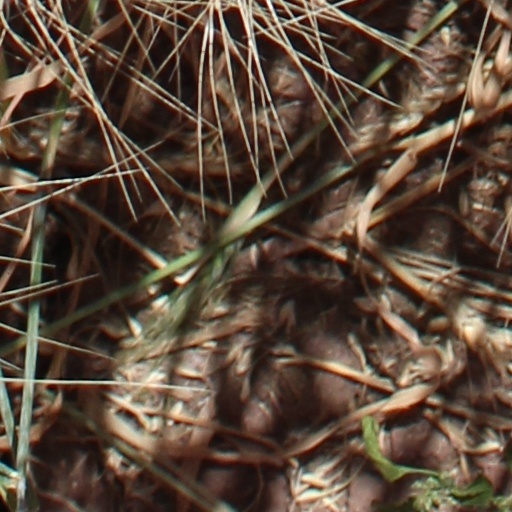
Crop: wheat